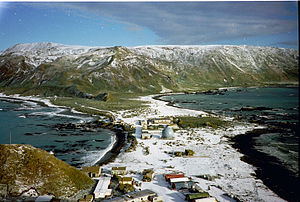
Macquarieøen / Galleri
Macquarieøen er en ø i Sydishavet, omtrent halvvejs mellem Australien og Antarktis. Den er del af delstaten Tasmanien i Australien.